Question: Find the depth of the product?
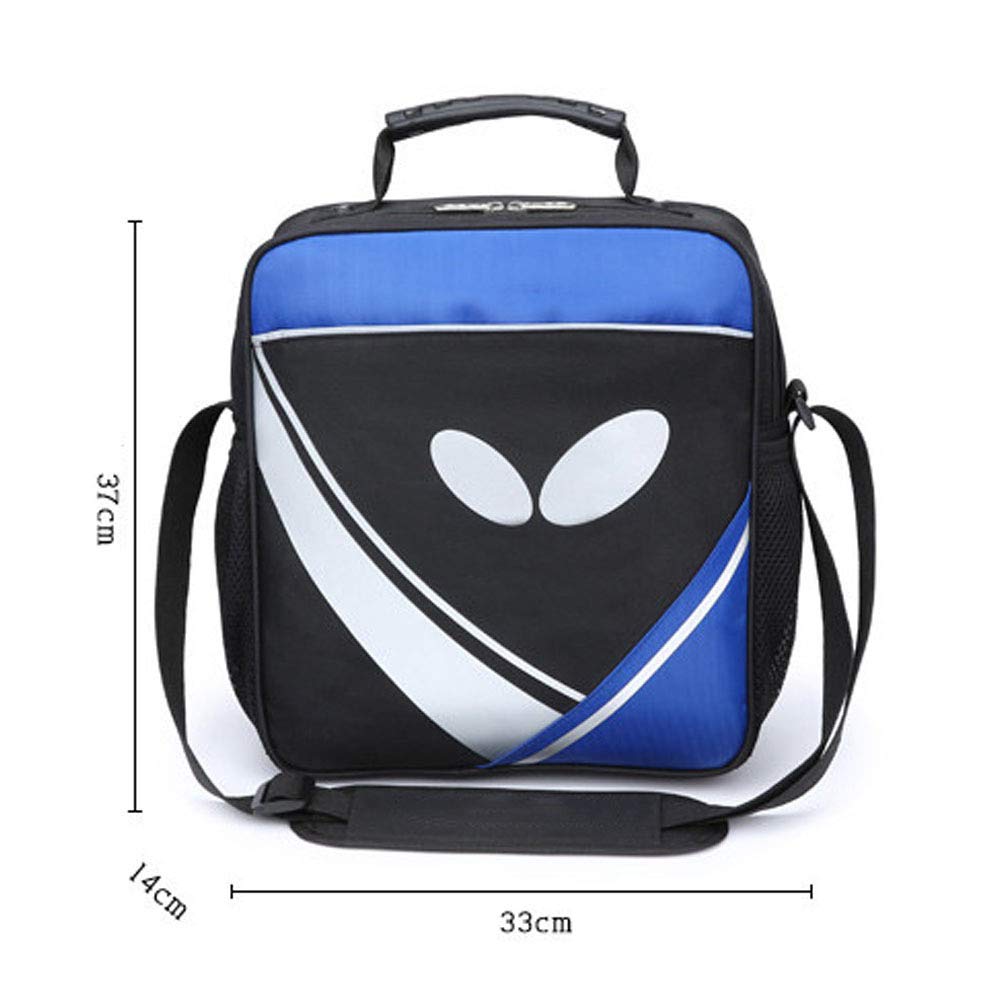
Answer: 33.0 centimetre